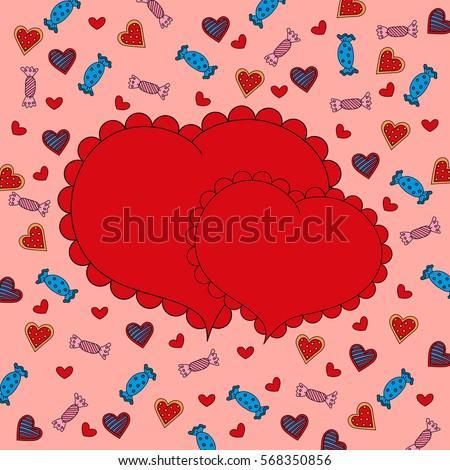
vector hand drawn heart shape on a pink background of candy